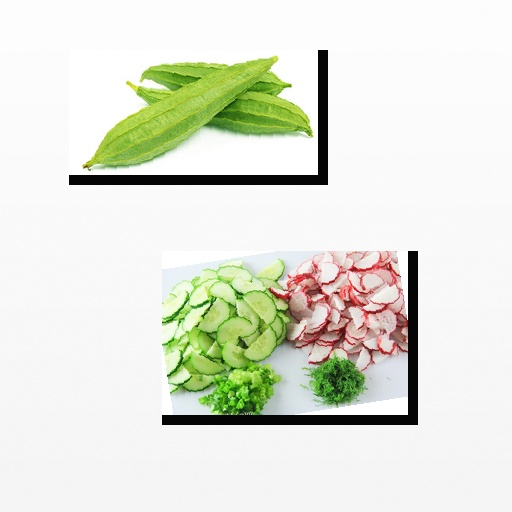
Food items: ridge_gourd, radish